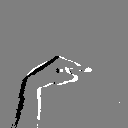
ASL letter: g